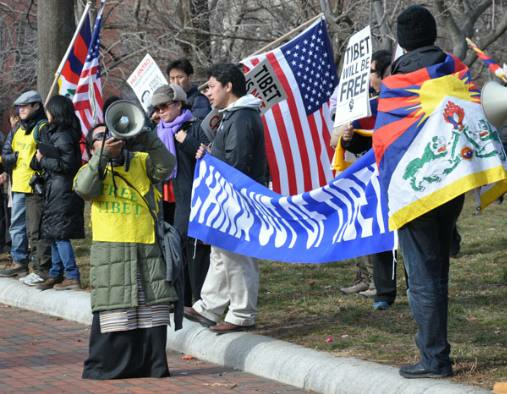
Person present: Yes